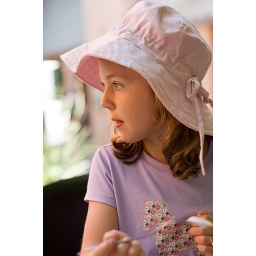
Close up in a pink hat